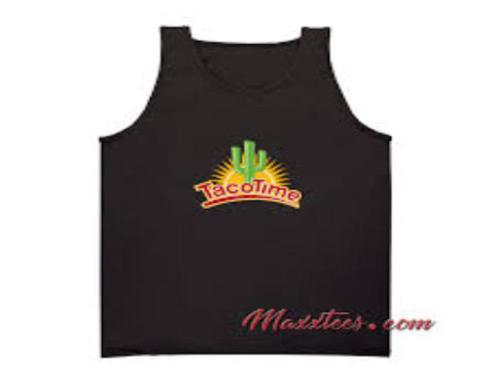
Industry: Food